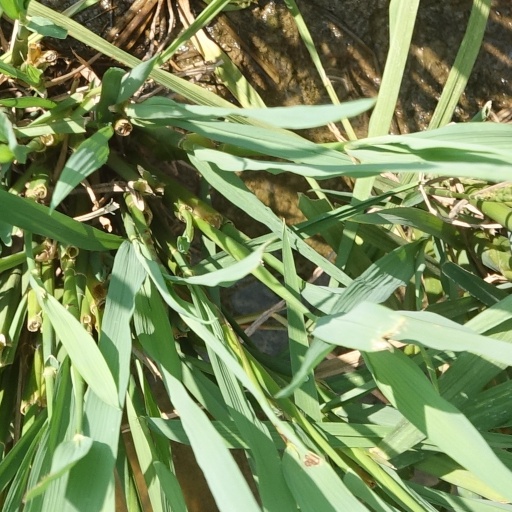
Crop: rice